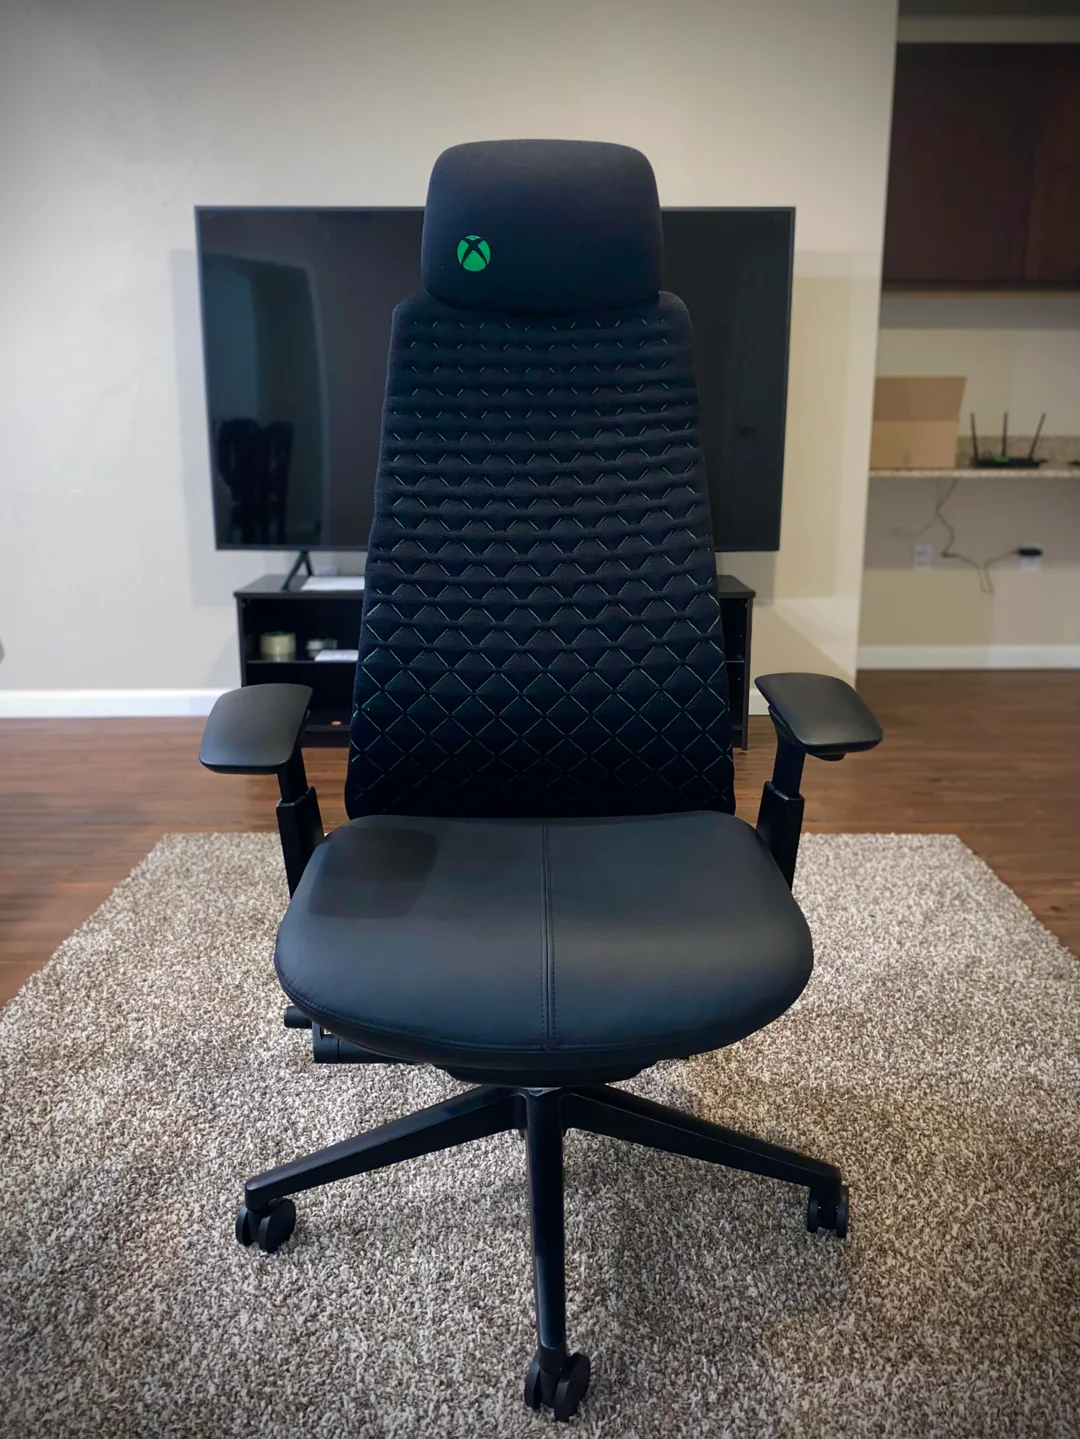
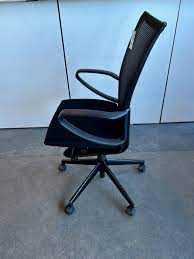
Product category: items_chair
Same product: no